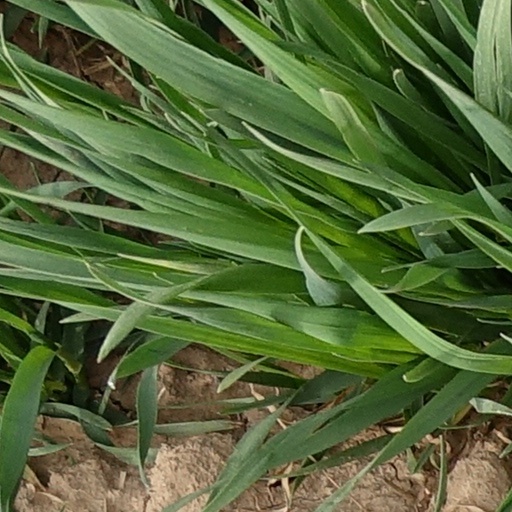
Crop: wheat